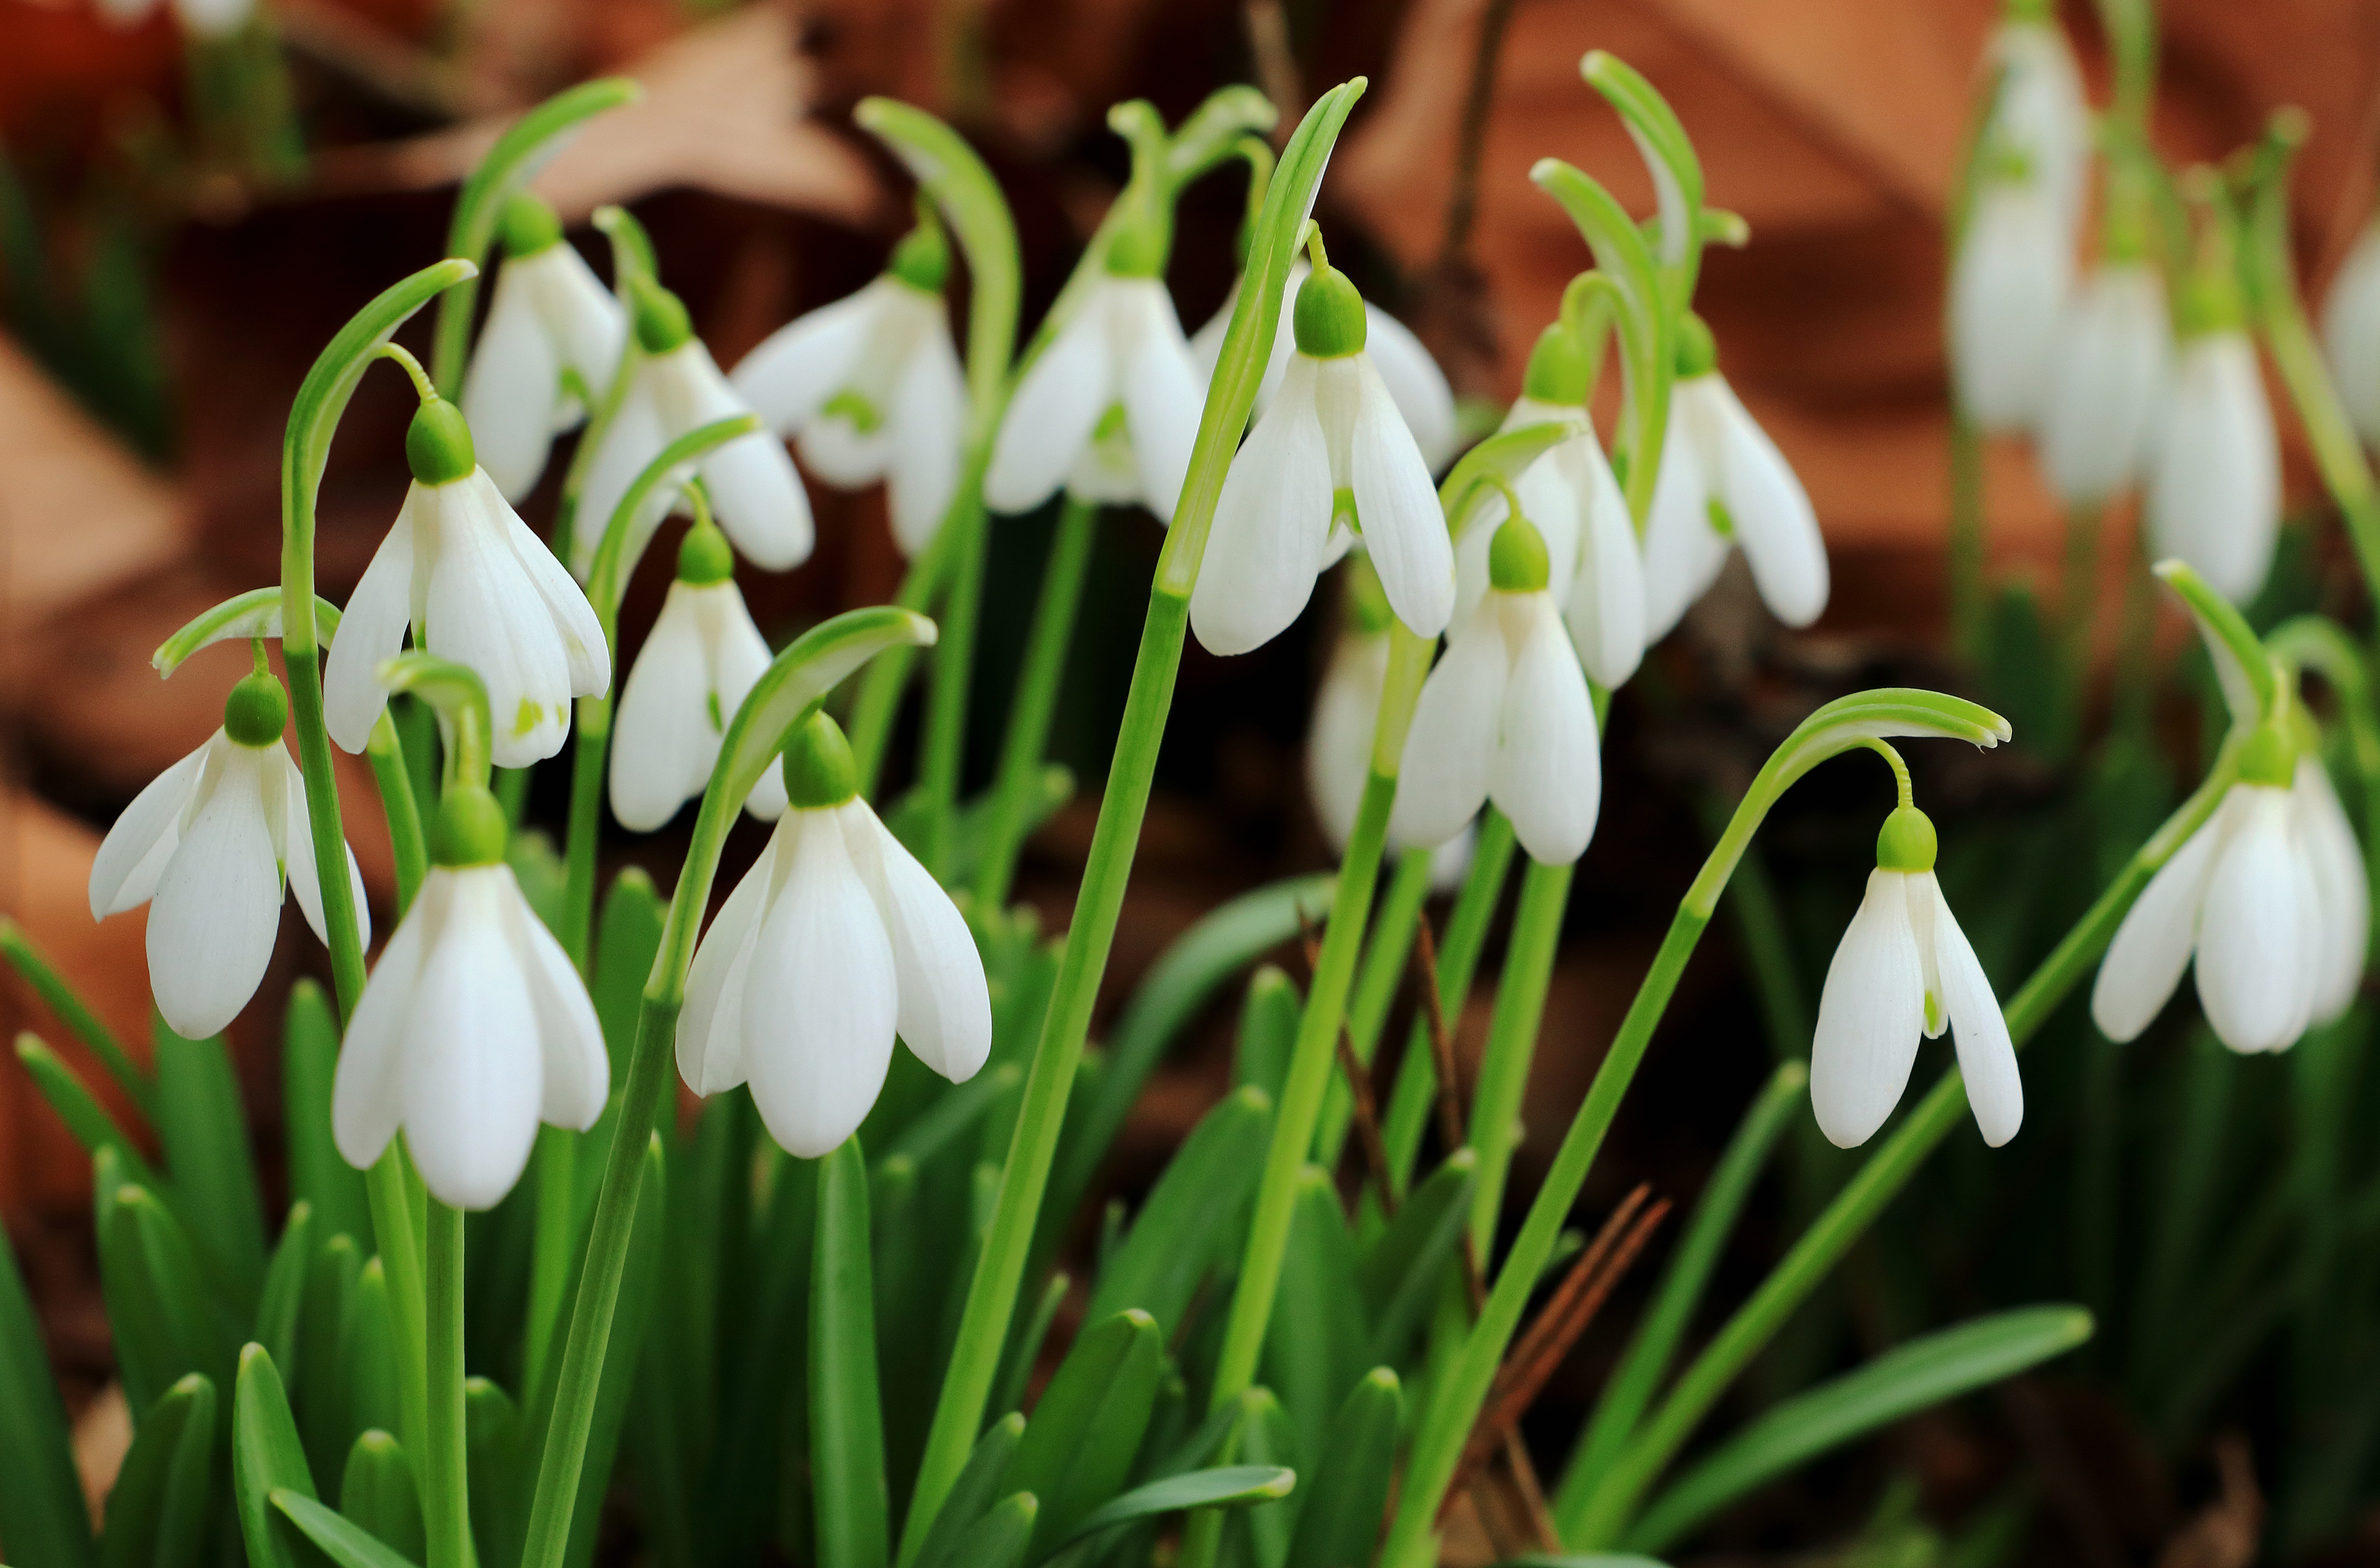
snowdrop, flowers, spring, white, nature, close, plant, early bloomer, signs of spring